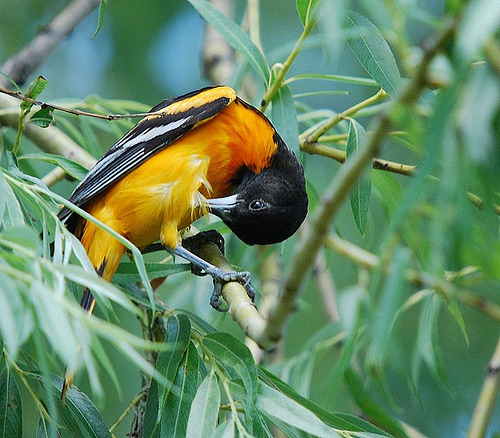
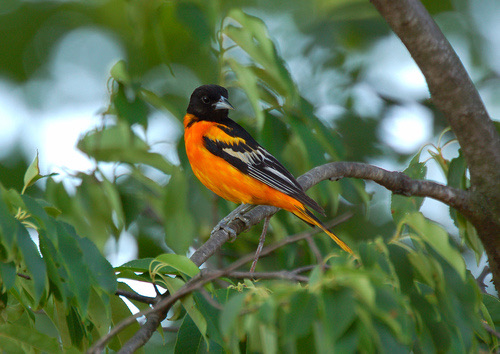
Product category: misc
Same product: yes